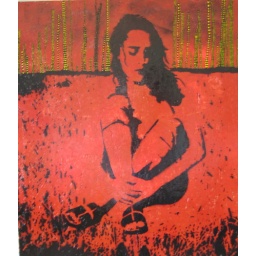
A girl sitting in some grass far away from the city.